FAM208b

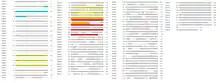
Alignment of FAM208b and its paralog FAM208a, highlighting identified domains of unknown function: DUF3699 in blue, DUF3715 of FAM208b in yellow, DUF3715 of FAM208a in red, and their overlap in orange.

The change in amino acids over time of FAM208b indicates that it is a rapidly evolving gene. The presence of FAM208a but not FAM208b in bony fish and sharks but not FAM208b, indicates that the paralogs split about 325 million years ago.